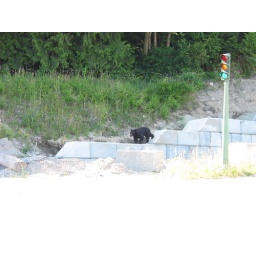
Black bear on the side of the road in a rural area.